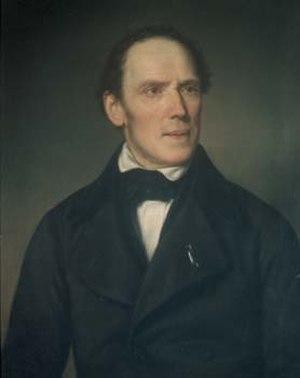
Johann Andreas Schmeller est un philologue allemand qui a initialement étudié le bavarois. Il a enseigné à l’université de Munich de 1828 jusqu’à sa mort en 1852.